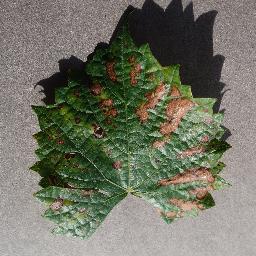
Label: Grape___Esca_(Black_Measles)